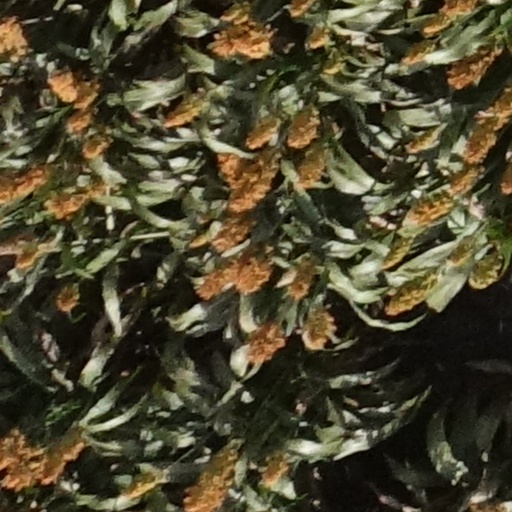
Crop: sorghum